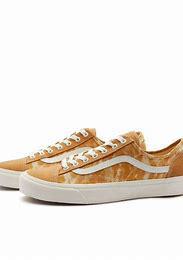
Brand: Vans
Model: Style 36 Decon Sf Skate